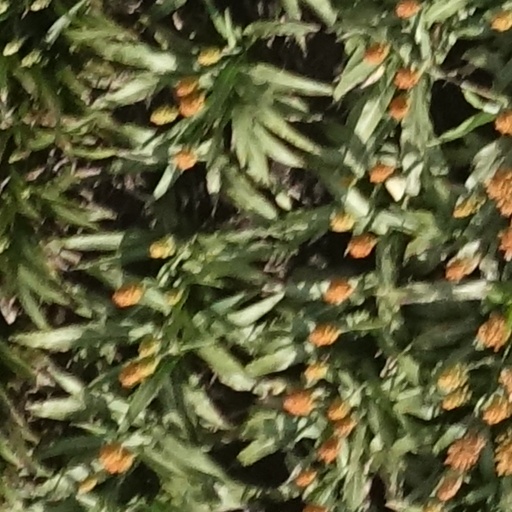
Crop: sorghum